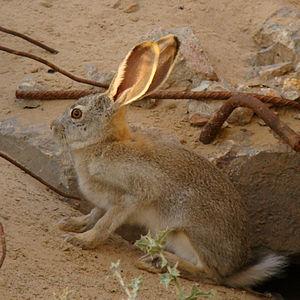
Le Lièvre de Tolai est une espèce de lagomorphes de la famille des Léporidés.